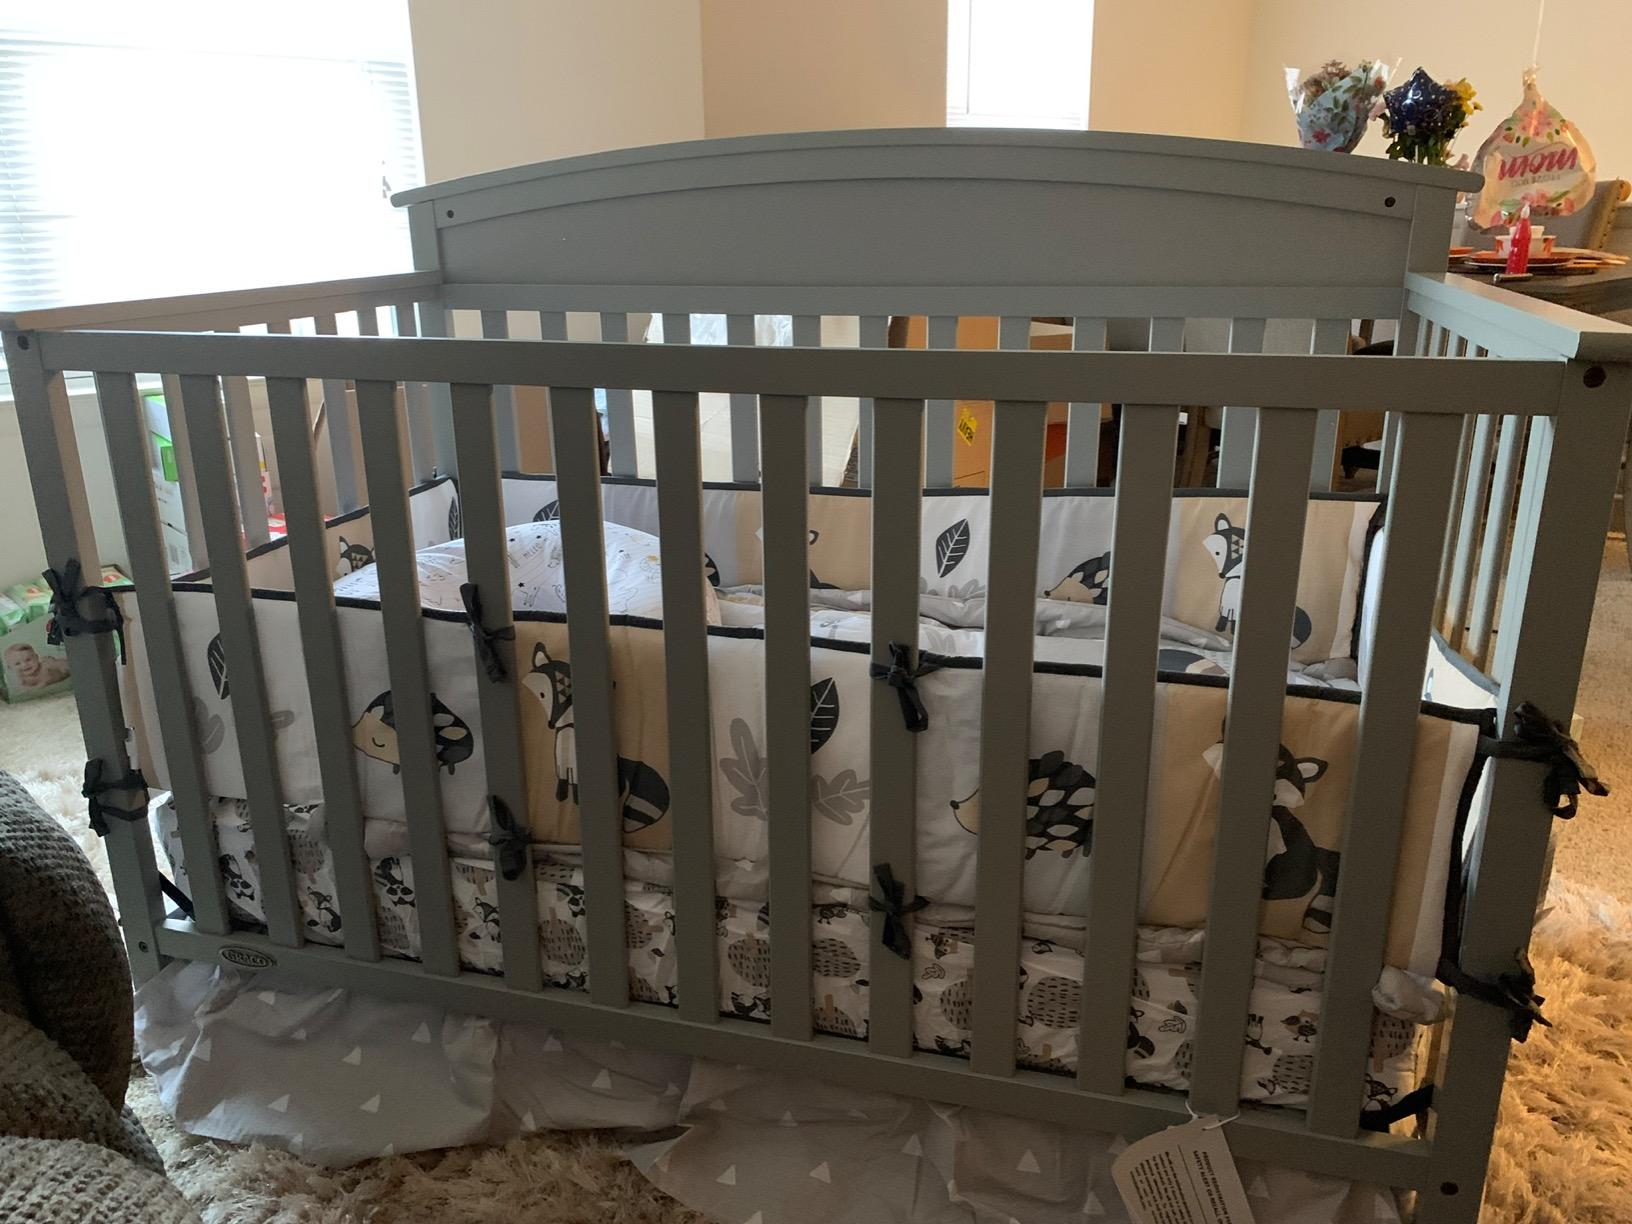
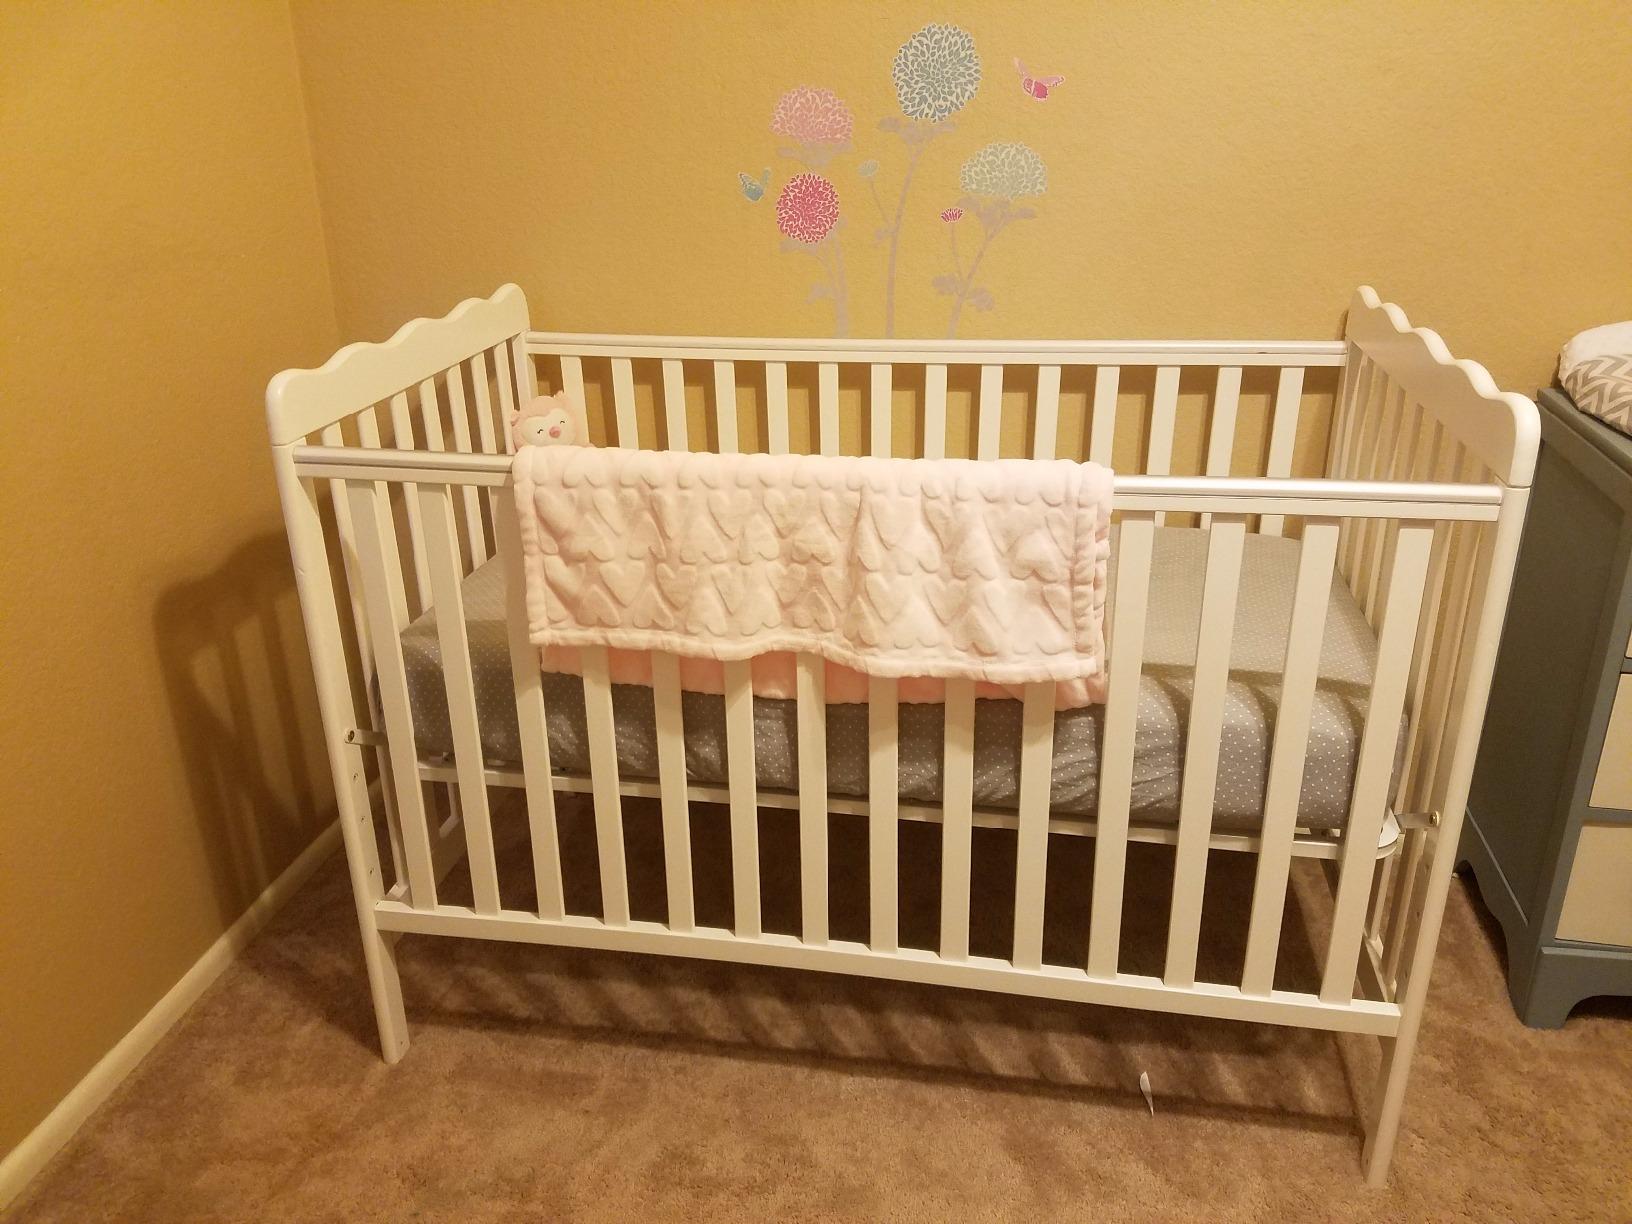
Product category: products_crib
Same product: no